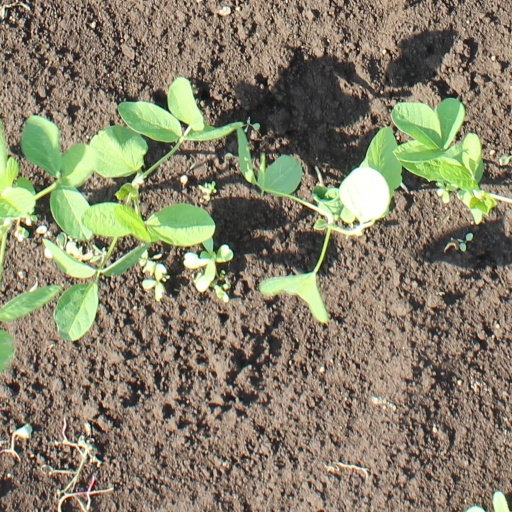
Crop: soybean